Shepard Menken

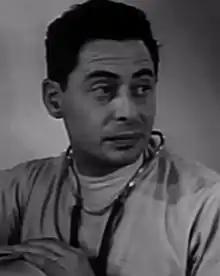
Menken in "Killers from Space" (1954)

Shepard Menken (November 2, 1921 – January 2, 1999) was an American character and voice actor.